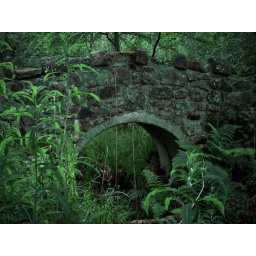
A Wednesday night out with Dads and Cameras group. A small stone bridge near Avon gorge, West Lothian in Scotland.